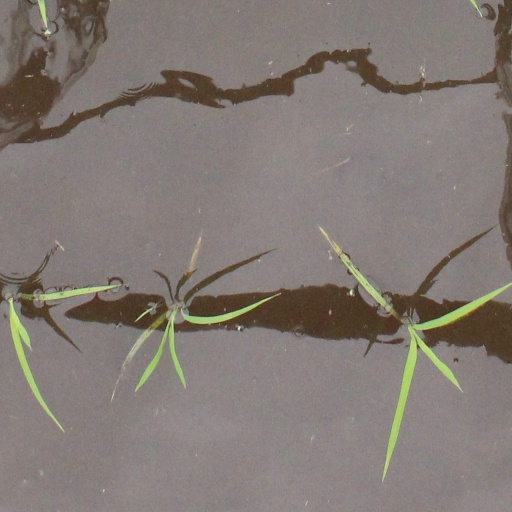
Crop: rice